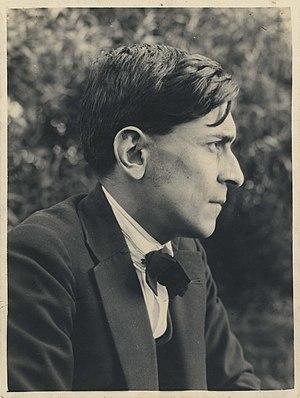
José Carlos Mariátegui était un écrivain, philosophe, journaliste et un militant politique péruvien dont la pensée a marqué durablement les générations postérieures dans tout le continent sud-américain.